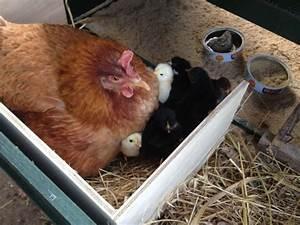
chicken